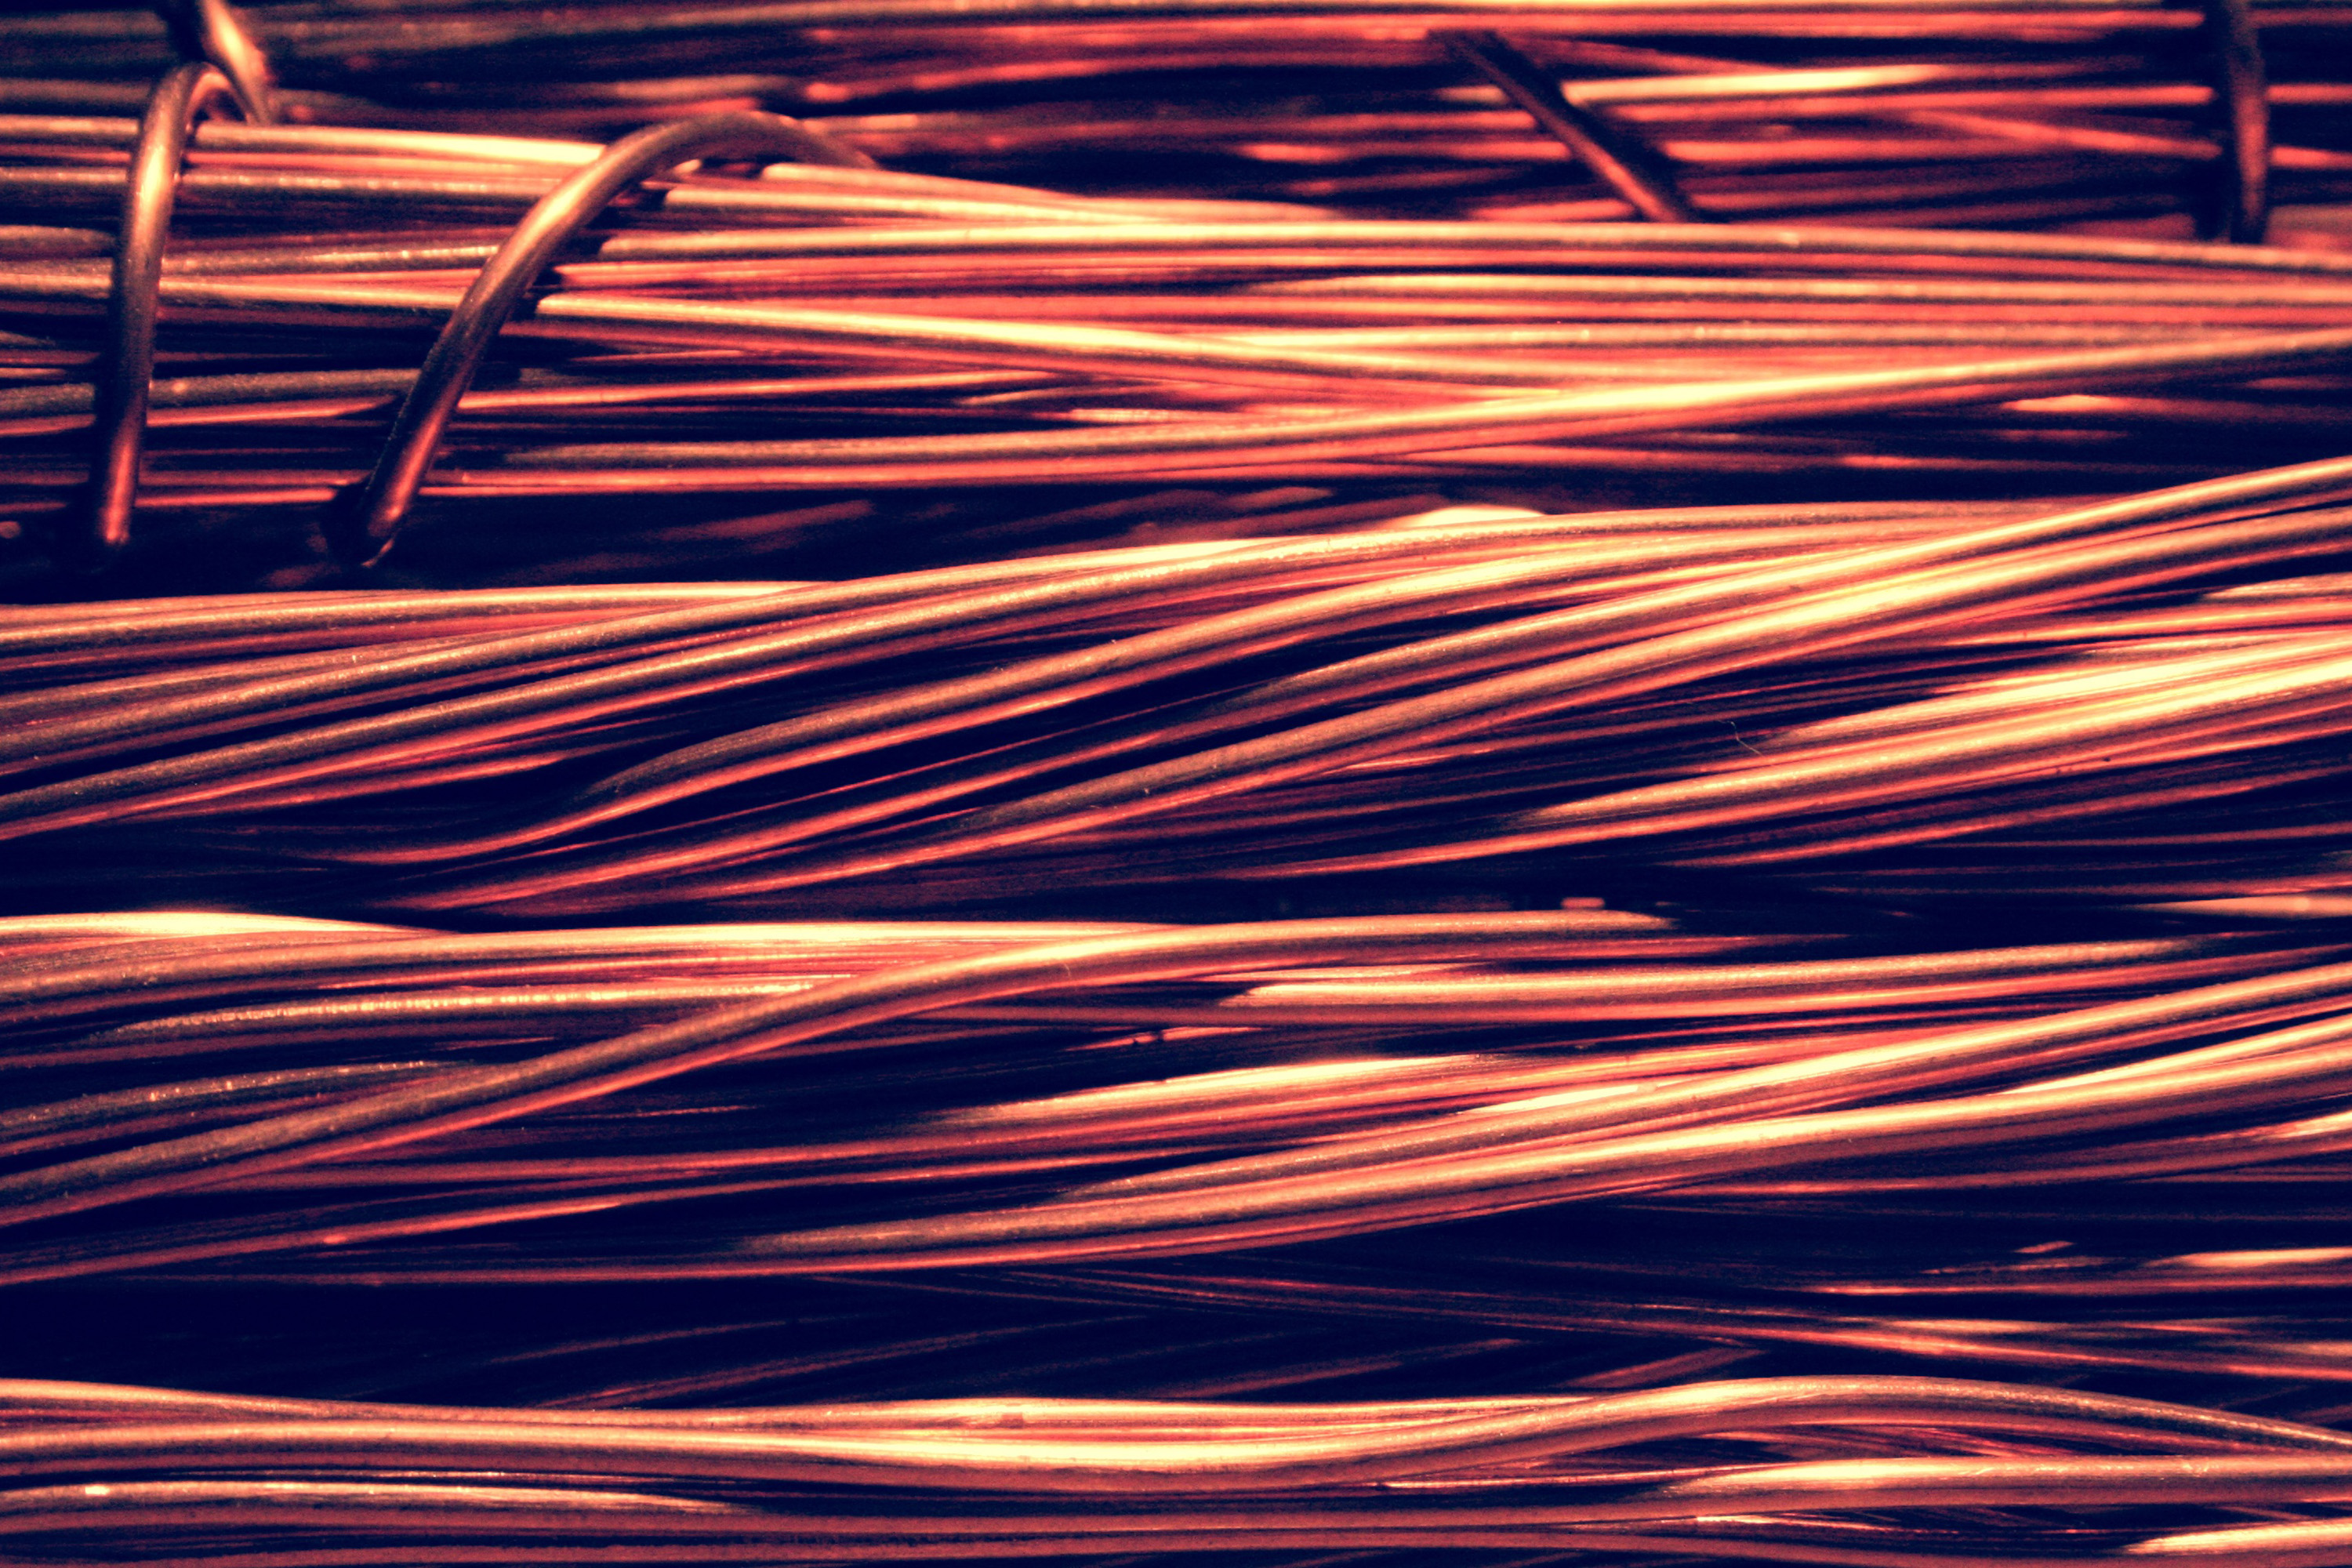
light, line, sky, metal, pattern